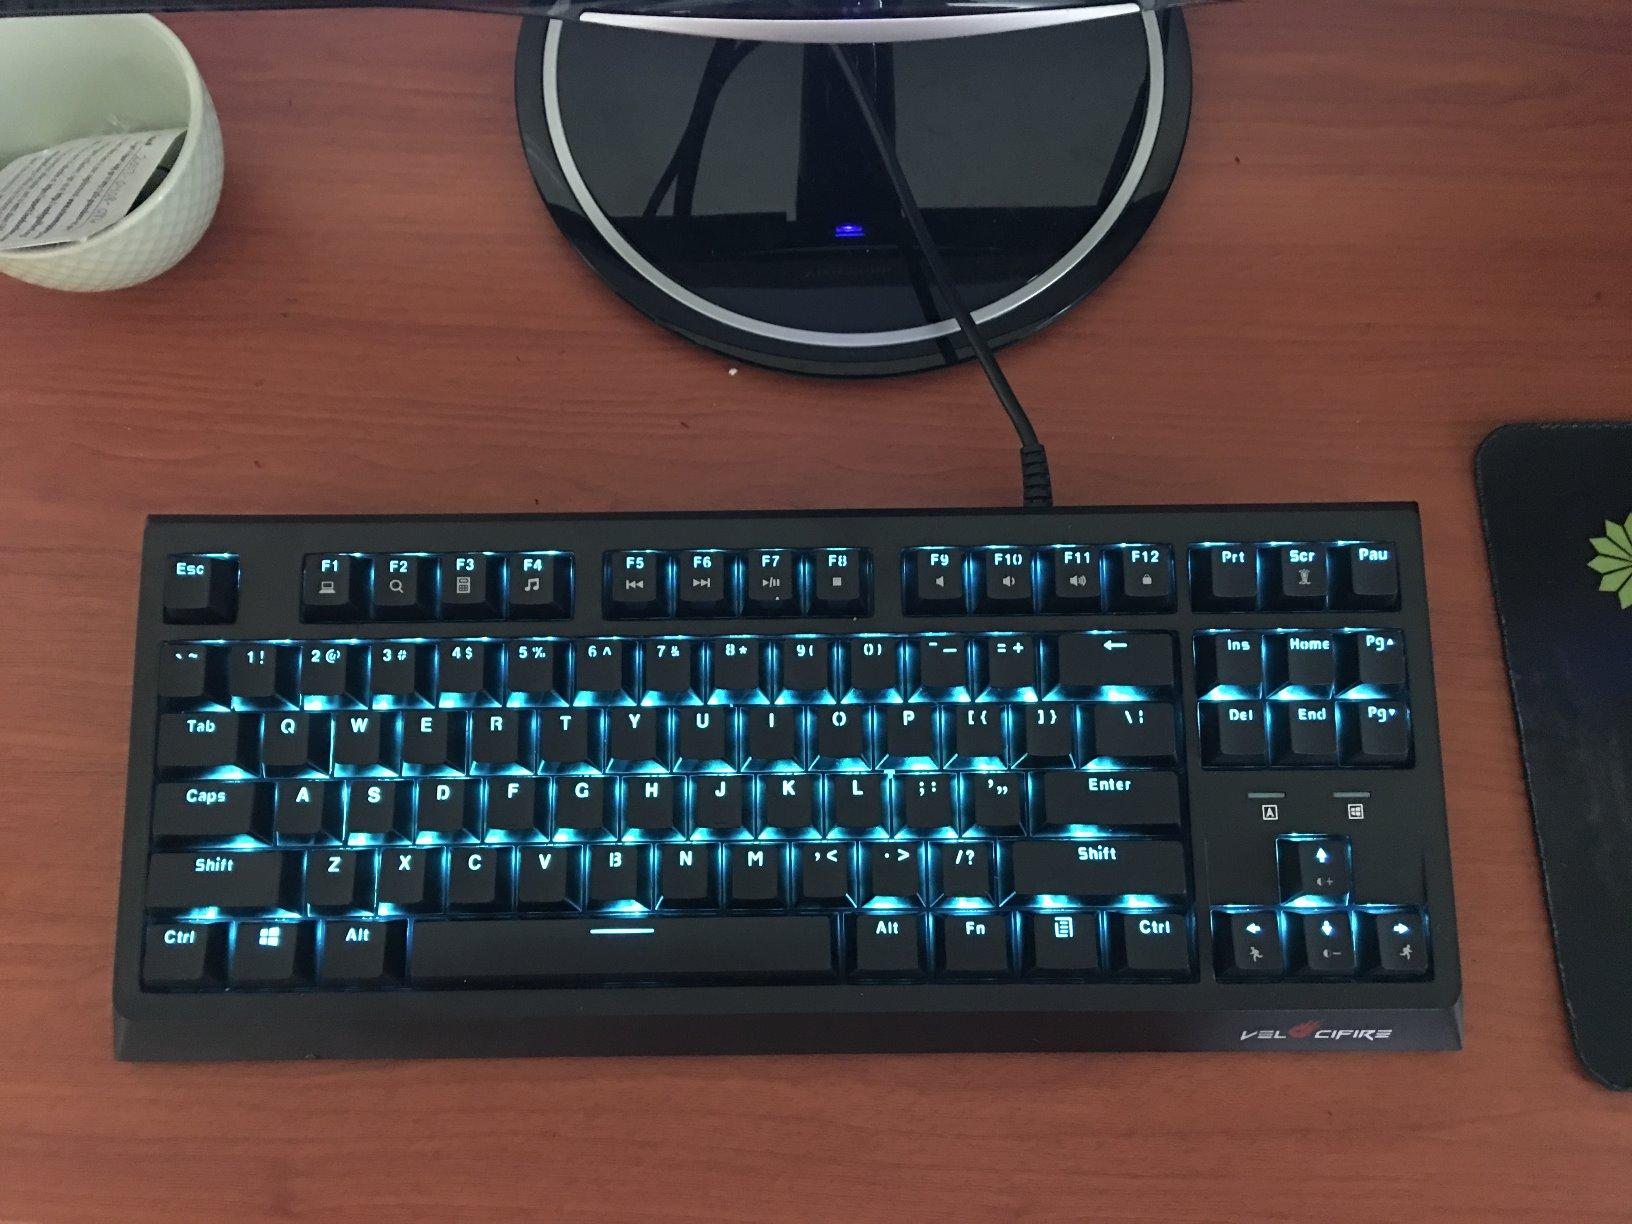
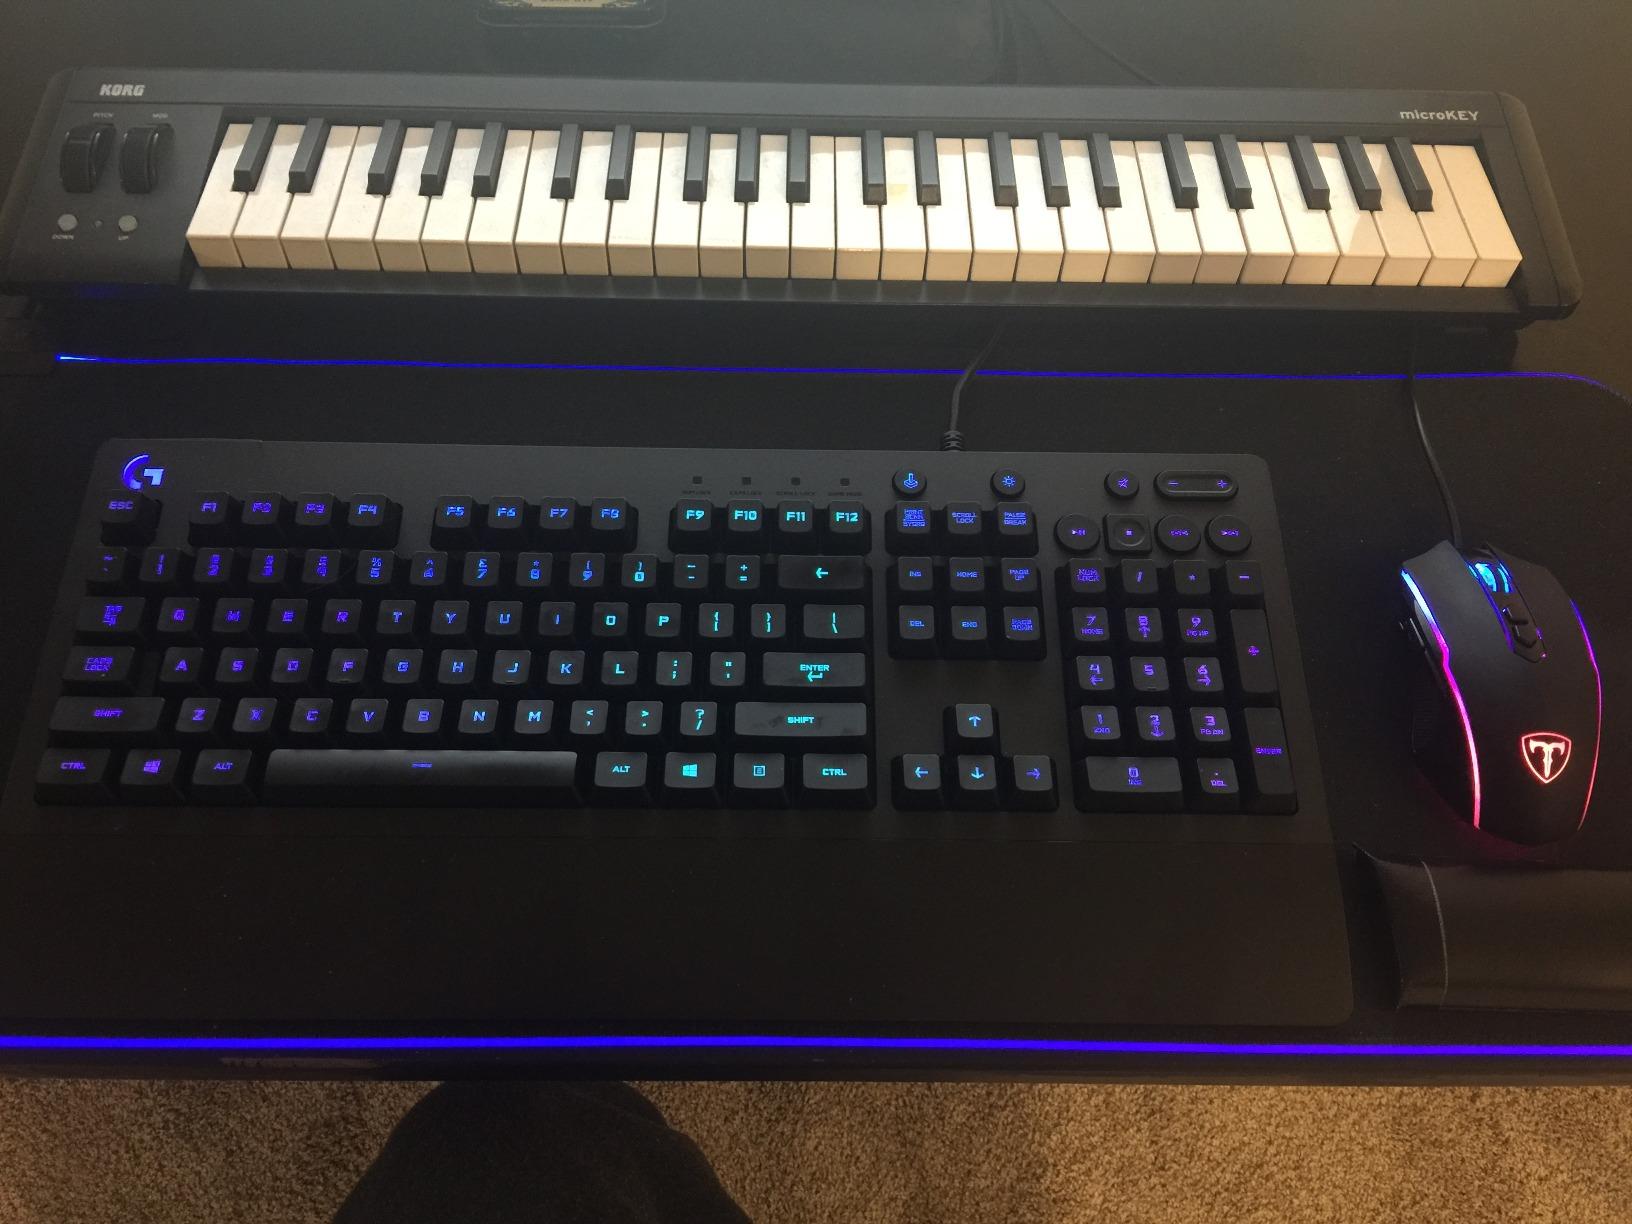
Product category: keyboard
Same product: no